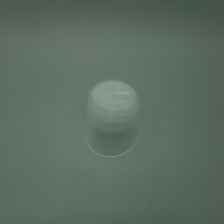
Color: white/transparent
Cap type: disc/press top cap